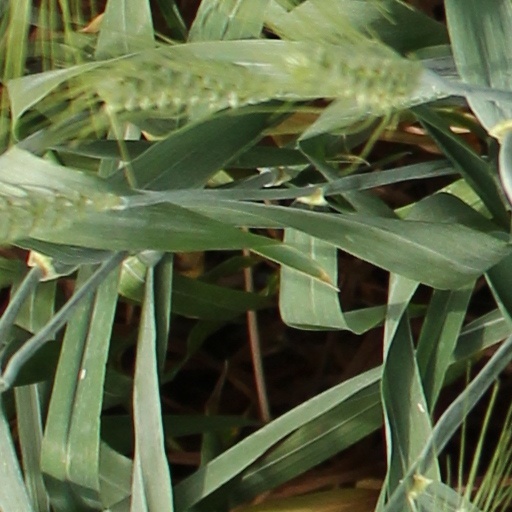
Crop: wheat